Daron Payne

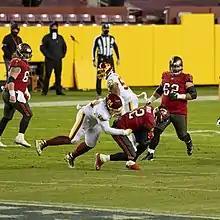
Payne sacking Tampa Bay Buccaneers quarterback Tom Brady in the 2020–21 Wild Card Playoff game

Payne was selected by the Washington Redskins in the first round (13th overall) of the 2018 NFL draft. On May 10, 2018, Payne signed a four-year contract worth 14.4 million featuring a $8.56 million signing bonus. He recorded his first career sack in Week 3 against the Green Bay Packers. He finished his rookie season with 56 tackles, five sacks, a forced fumble and fumble recovery, and was named to the 2018 PFWA All-Rookie Team as a result.